The Flying Fleet

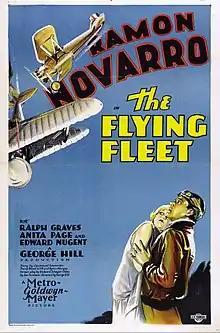
Theatrical poster

The Flying Fleet is a 1929 synchronized sound romantic drama film directed by George W. Hill and starring Ramon Novarro, Ralph Graves, and Anita Page. While the film has no audible dialog, it was released with a synchronized musical score with sound effects (e.g., engine noises, trumpet sounds) using both the sound-on-disc and sound-on-film process. Two United States Navy officers are rivals for the love of the same woman.